Paris Sciences et Lettres University

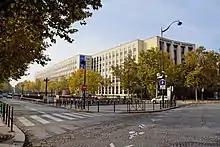
Dauphine, college of PSL University

Between 2011 and 2012, ten new institutions joined the foundation: Conservatoire national supérieur d'Art dramatique, Conservatoire national supérieur de Musique et de Danse de Paris, École nationale supérieure des Arts décoratifs, École nationale supérieure des Beaux-Arts, La Fémis, Pierre-Gilles de Gennes Foundation for Research, Institut Curie, Institut Louis-Bachelier, MINES ParisTech and Université Paris Dauphine.